Mairi Hedderwick

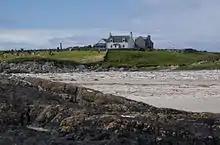
The farm at Crossapol

Mairi Hedderwick (born 2 May 1939) is a Scottish illustrator and author, known for the "Katie Morag" series of children's picture books set on the Isle of Struay, a fictional counterpart of the inner Hebridean island of Coll where Hedderwick has lived at various times for much of her life.